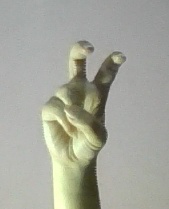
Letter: toot